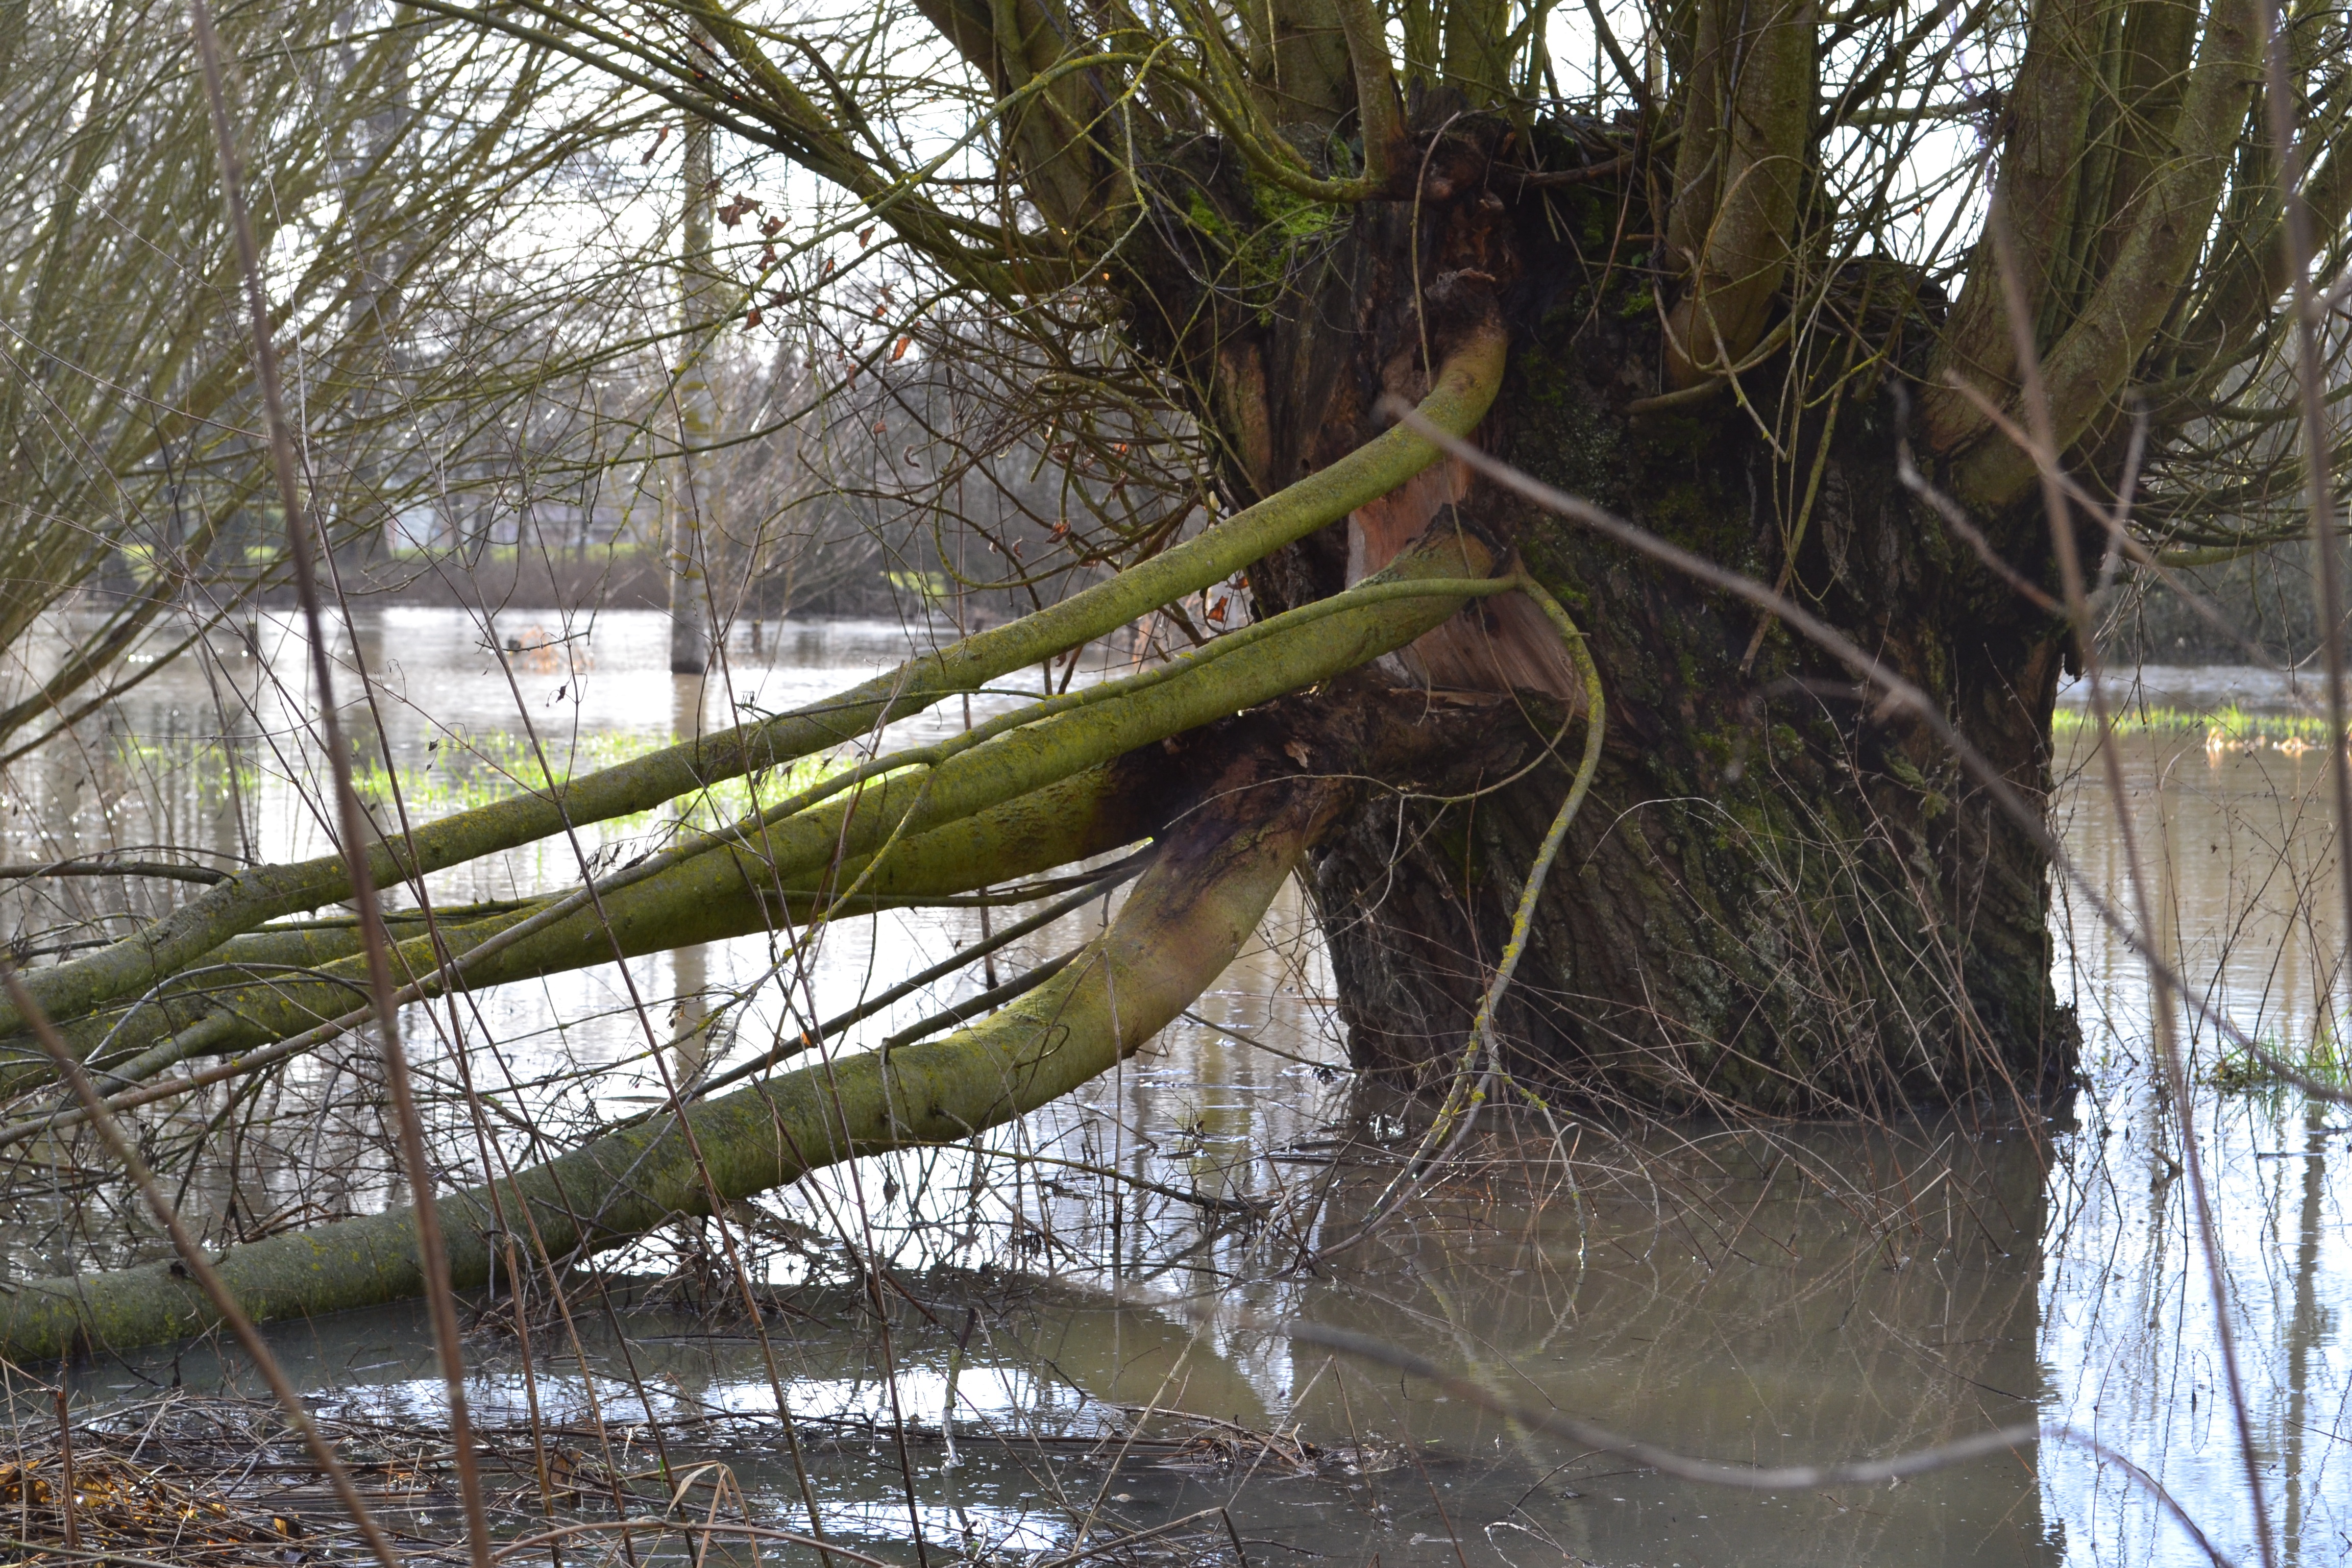
tree, water, nature, swamp, branch, wood, wildlife, wetland, woody plant, bayou